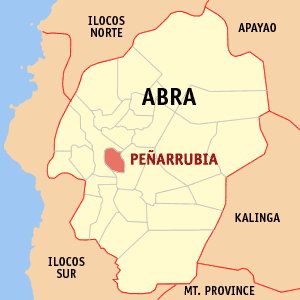
Peñarrubia est une municipalité située dans la province d'Abra, aux Philippines.